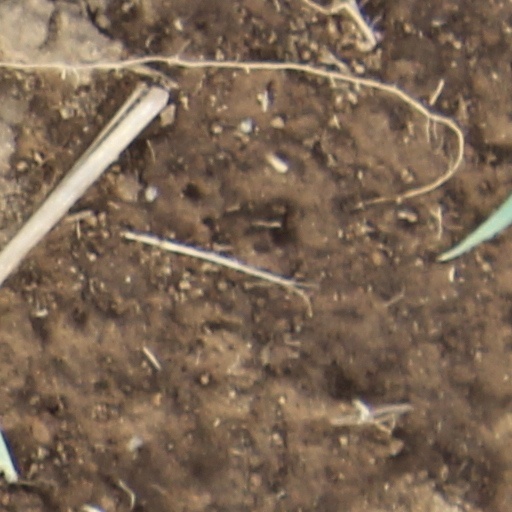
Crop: wheat